Väinatamm

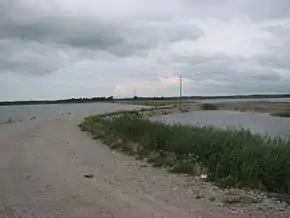
Causeway of Väike Väin Straits

Väinatamm is the name of the largest causeway in Estonia on the Estonian national road 10. The causeway, opened in 1896, connects the island of Muhu, located between Saaremaa and the mainland, with Saaremaa. Construction of the causeway cut the sea crossing between the continent and Saaremaa by about half, and transit time even further. In 1917, the causeway was the site of heavy fighting during Operation Albion, as German bicycle troops attempted to cut off and encircle retreating Russian forces, while securing the route to Muhu.